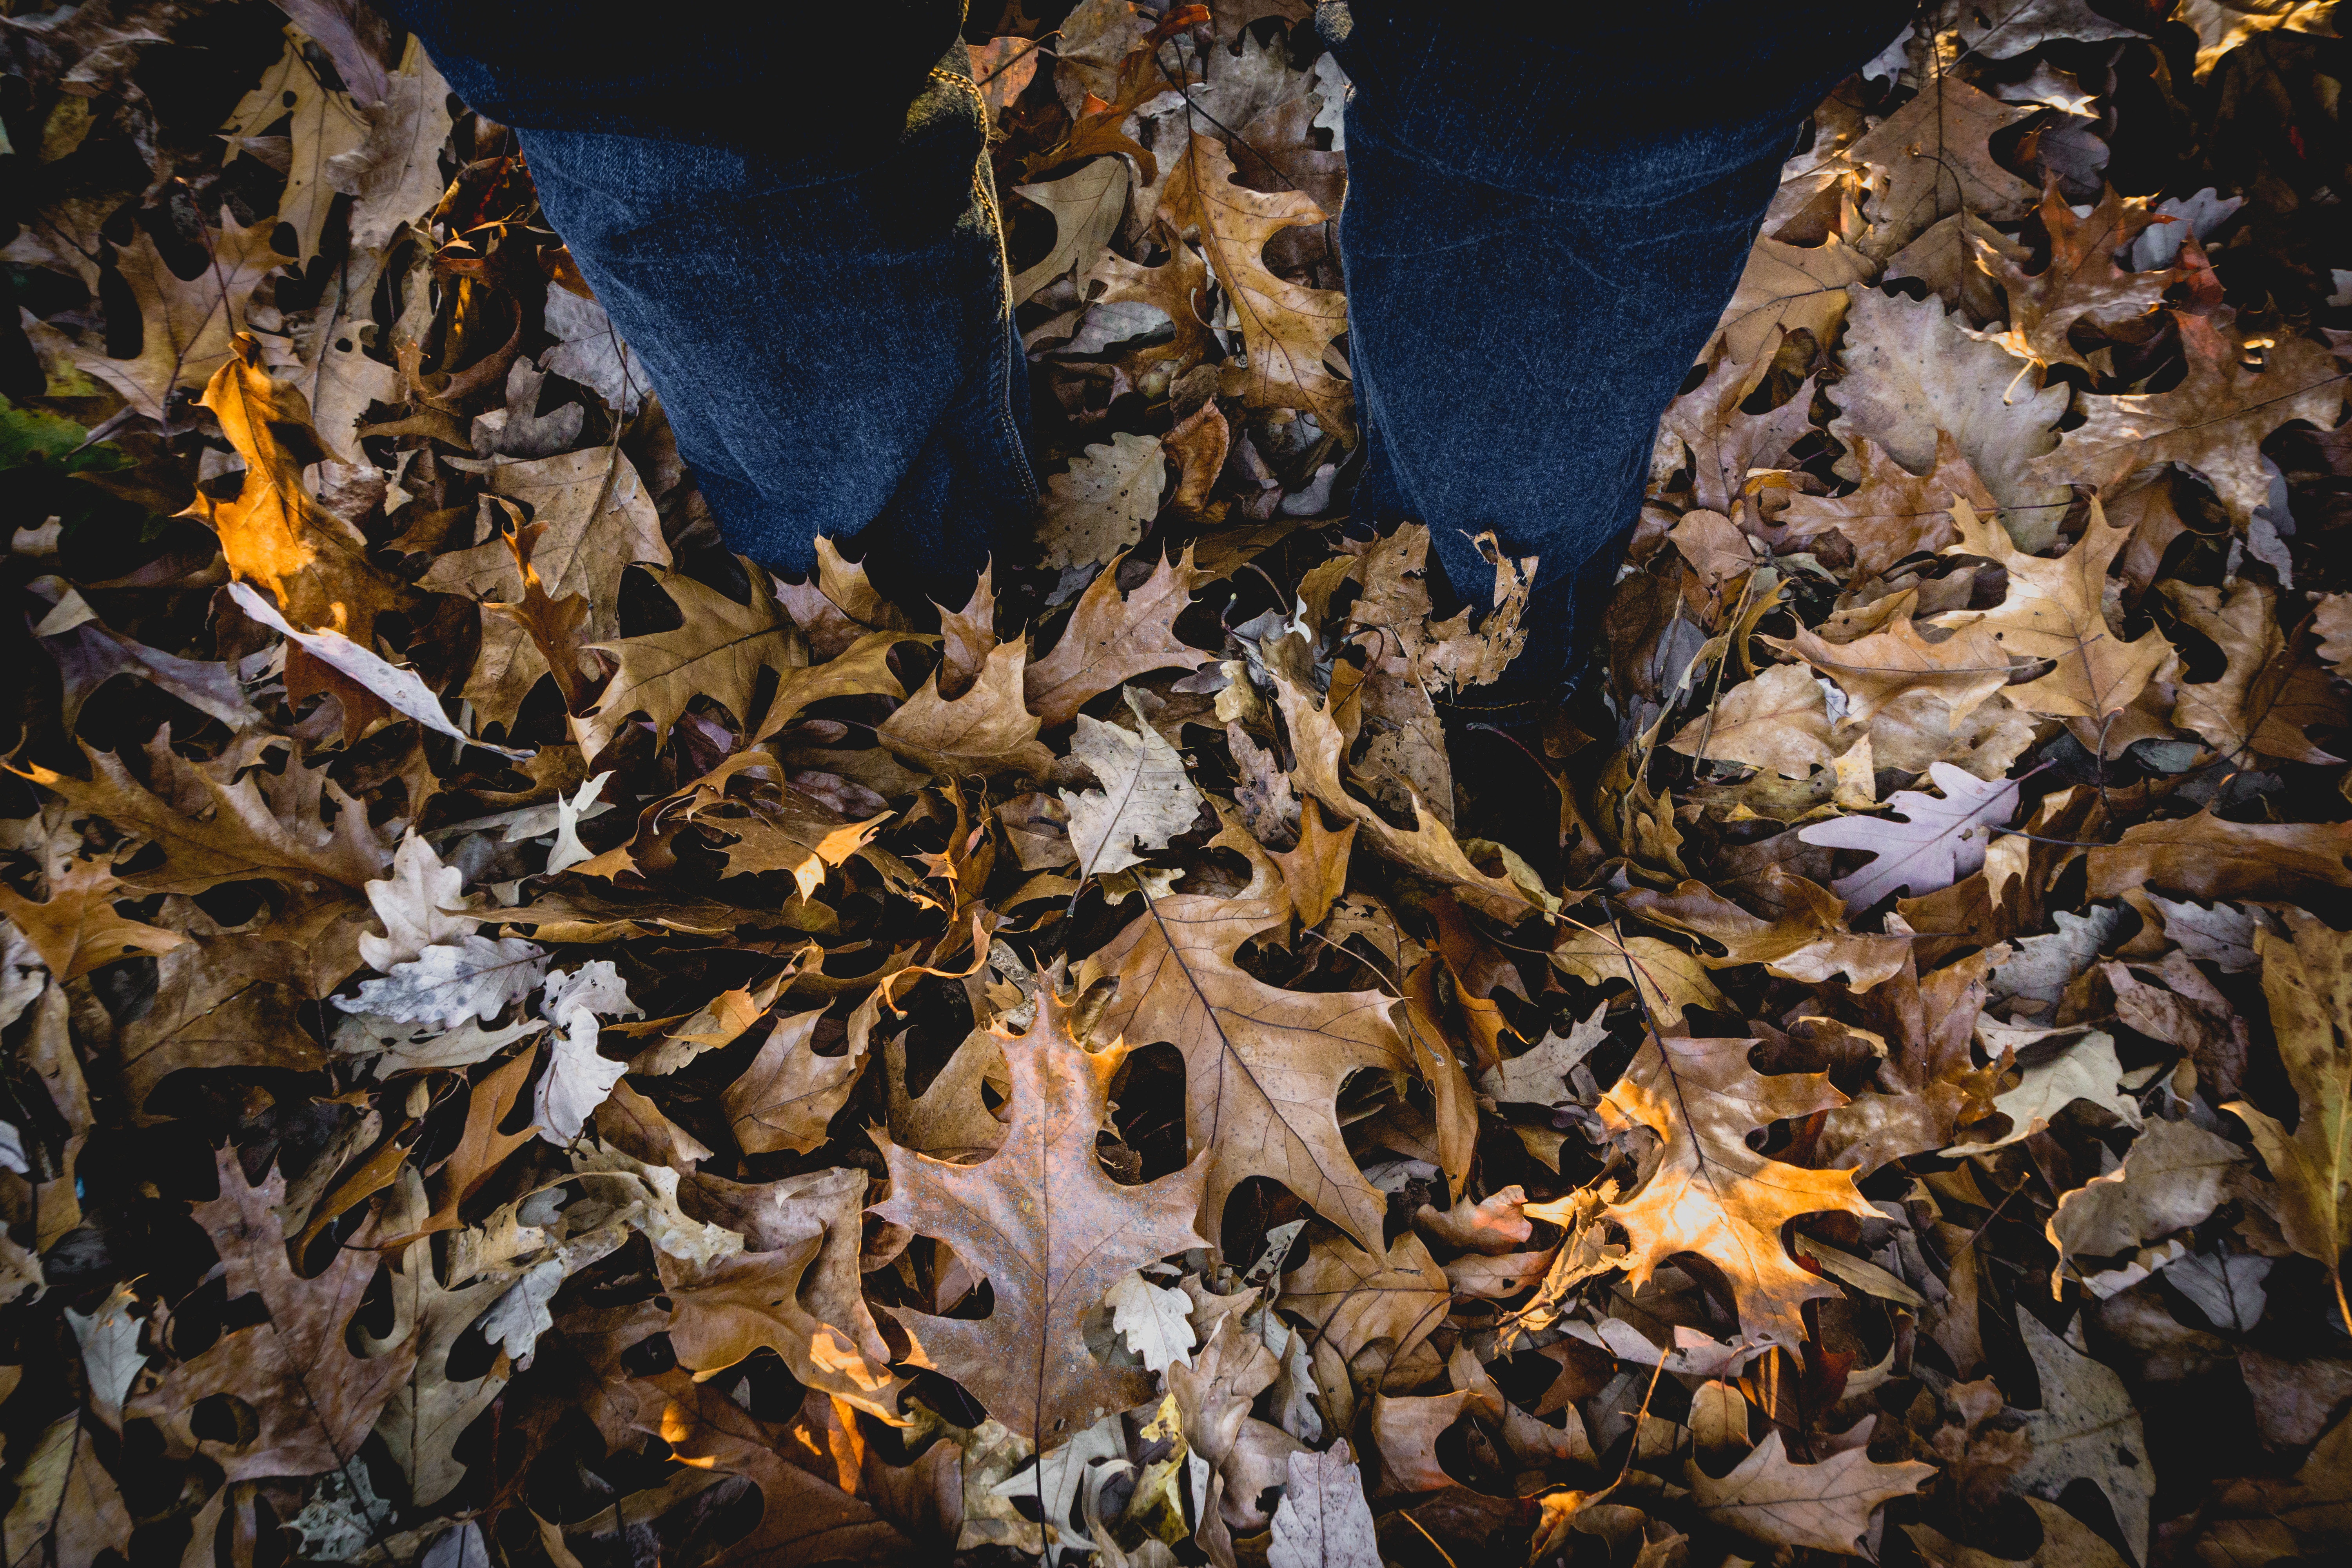
tree, nature, branch, plant, wood, leaf, flower, autumn, season, woody plant